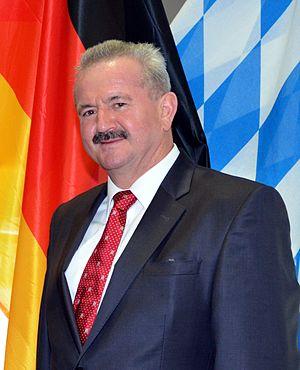
Reimund Neugebauer est le président actuel du Fraunhofer-Gesellschaft en Allemagne.